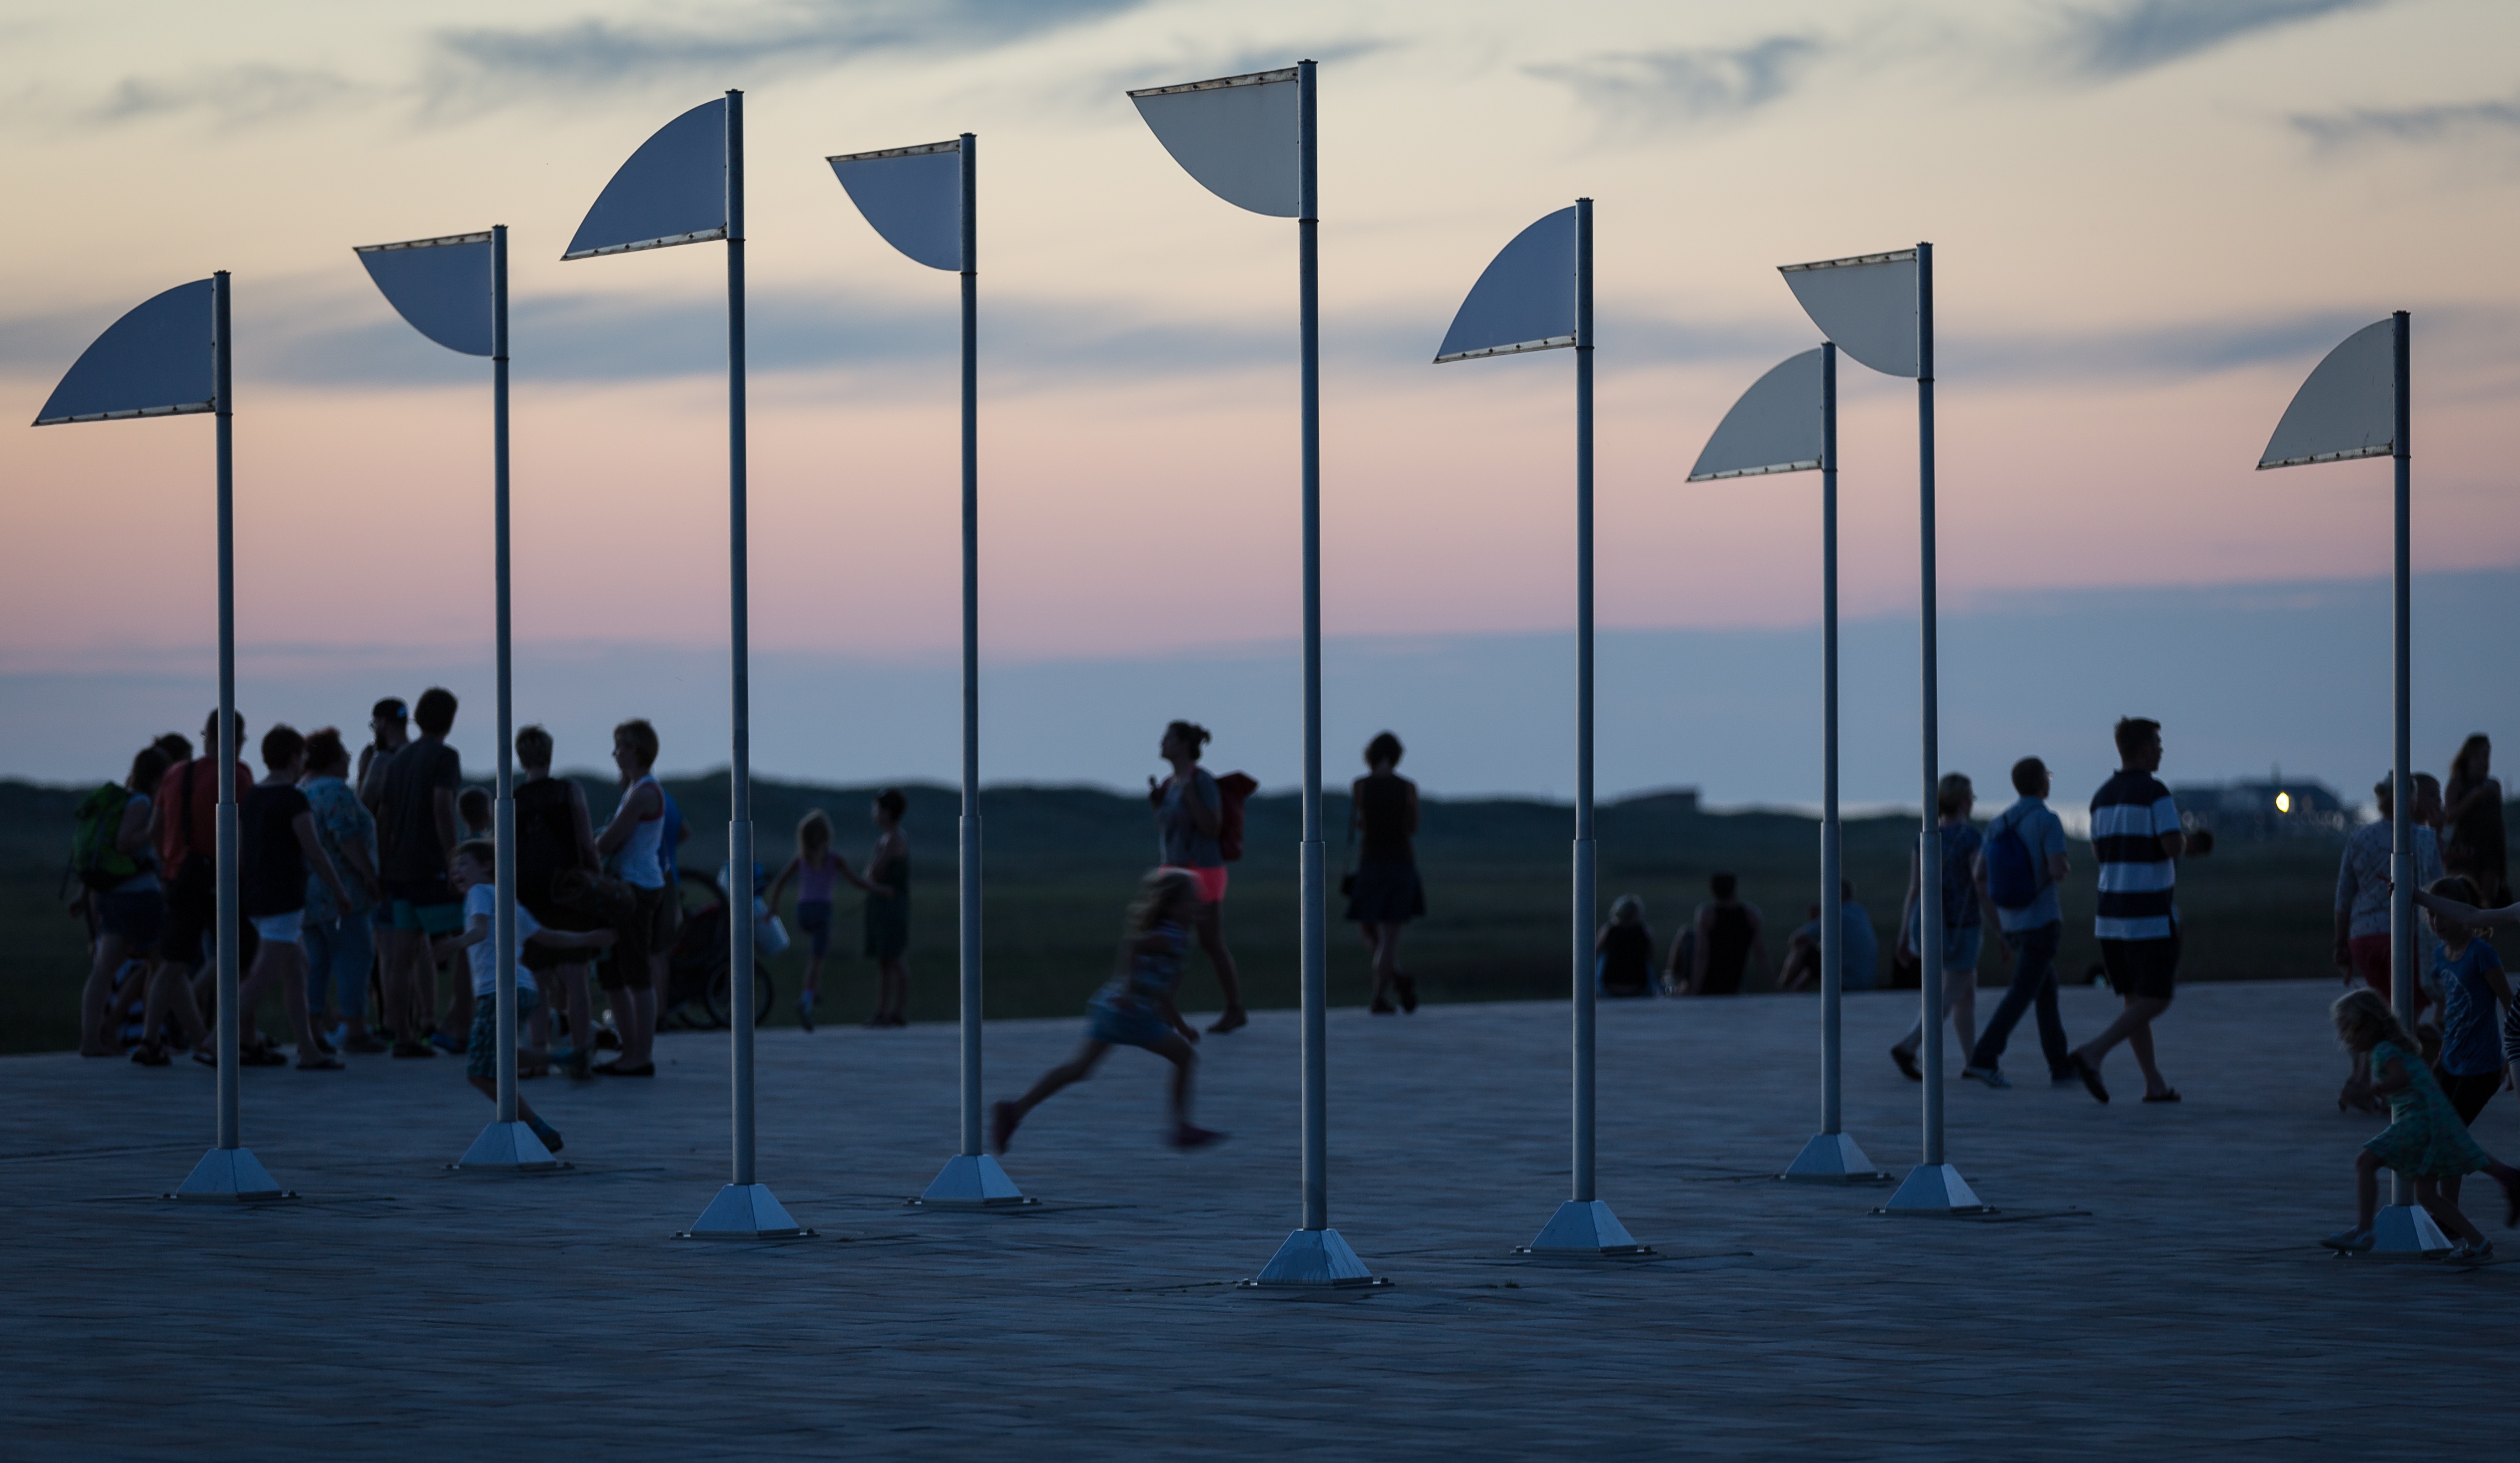
wind, evening